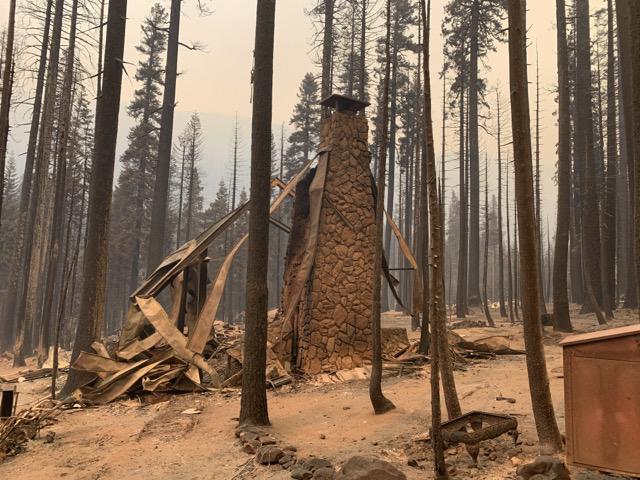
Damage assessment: destroyed